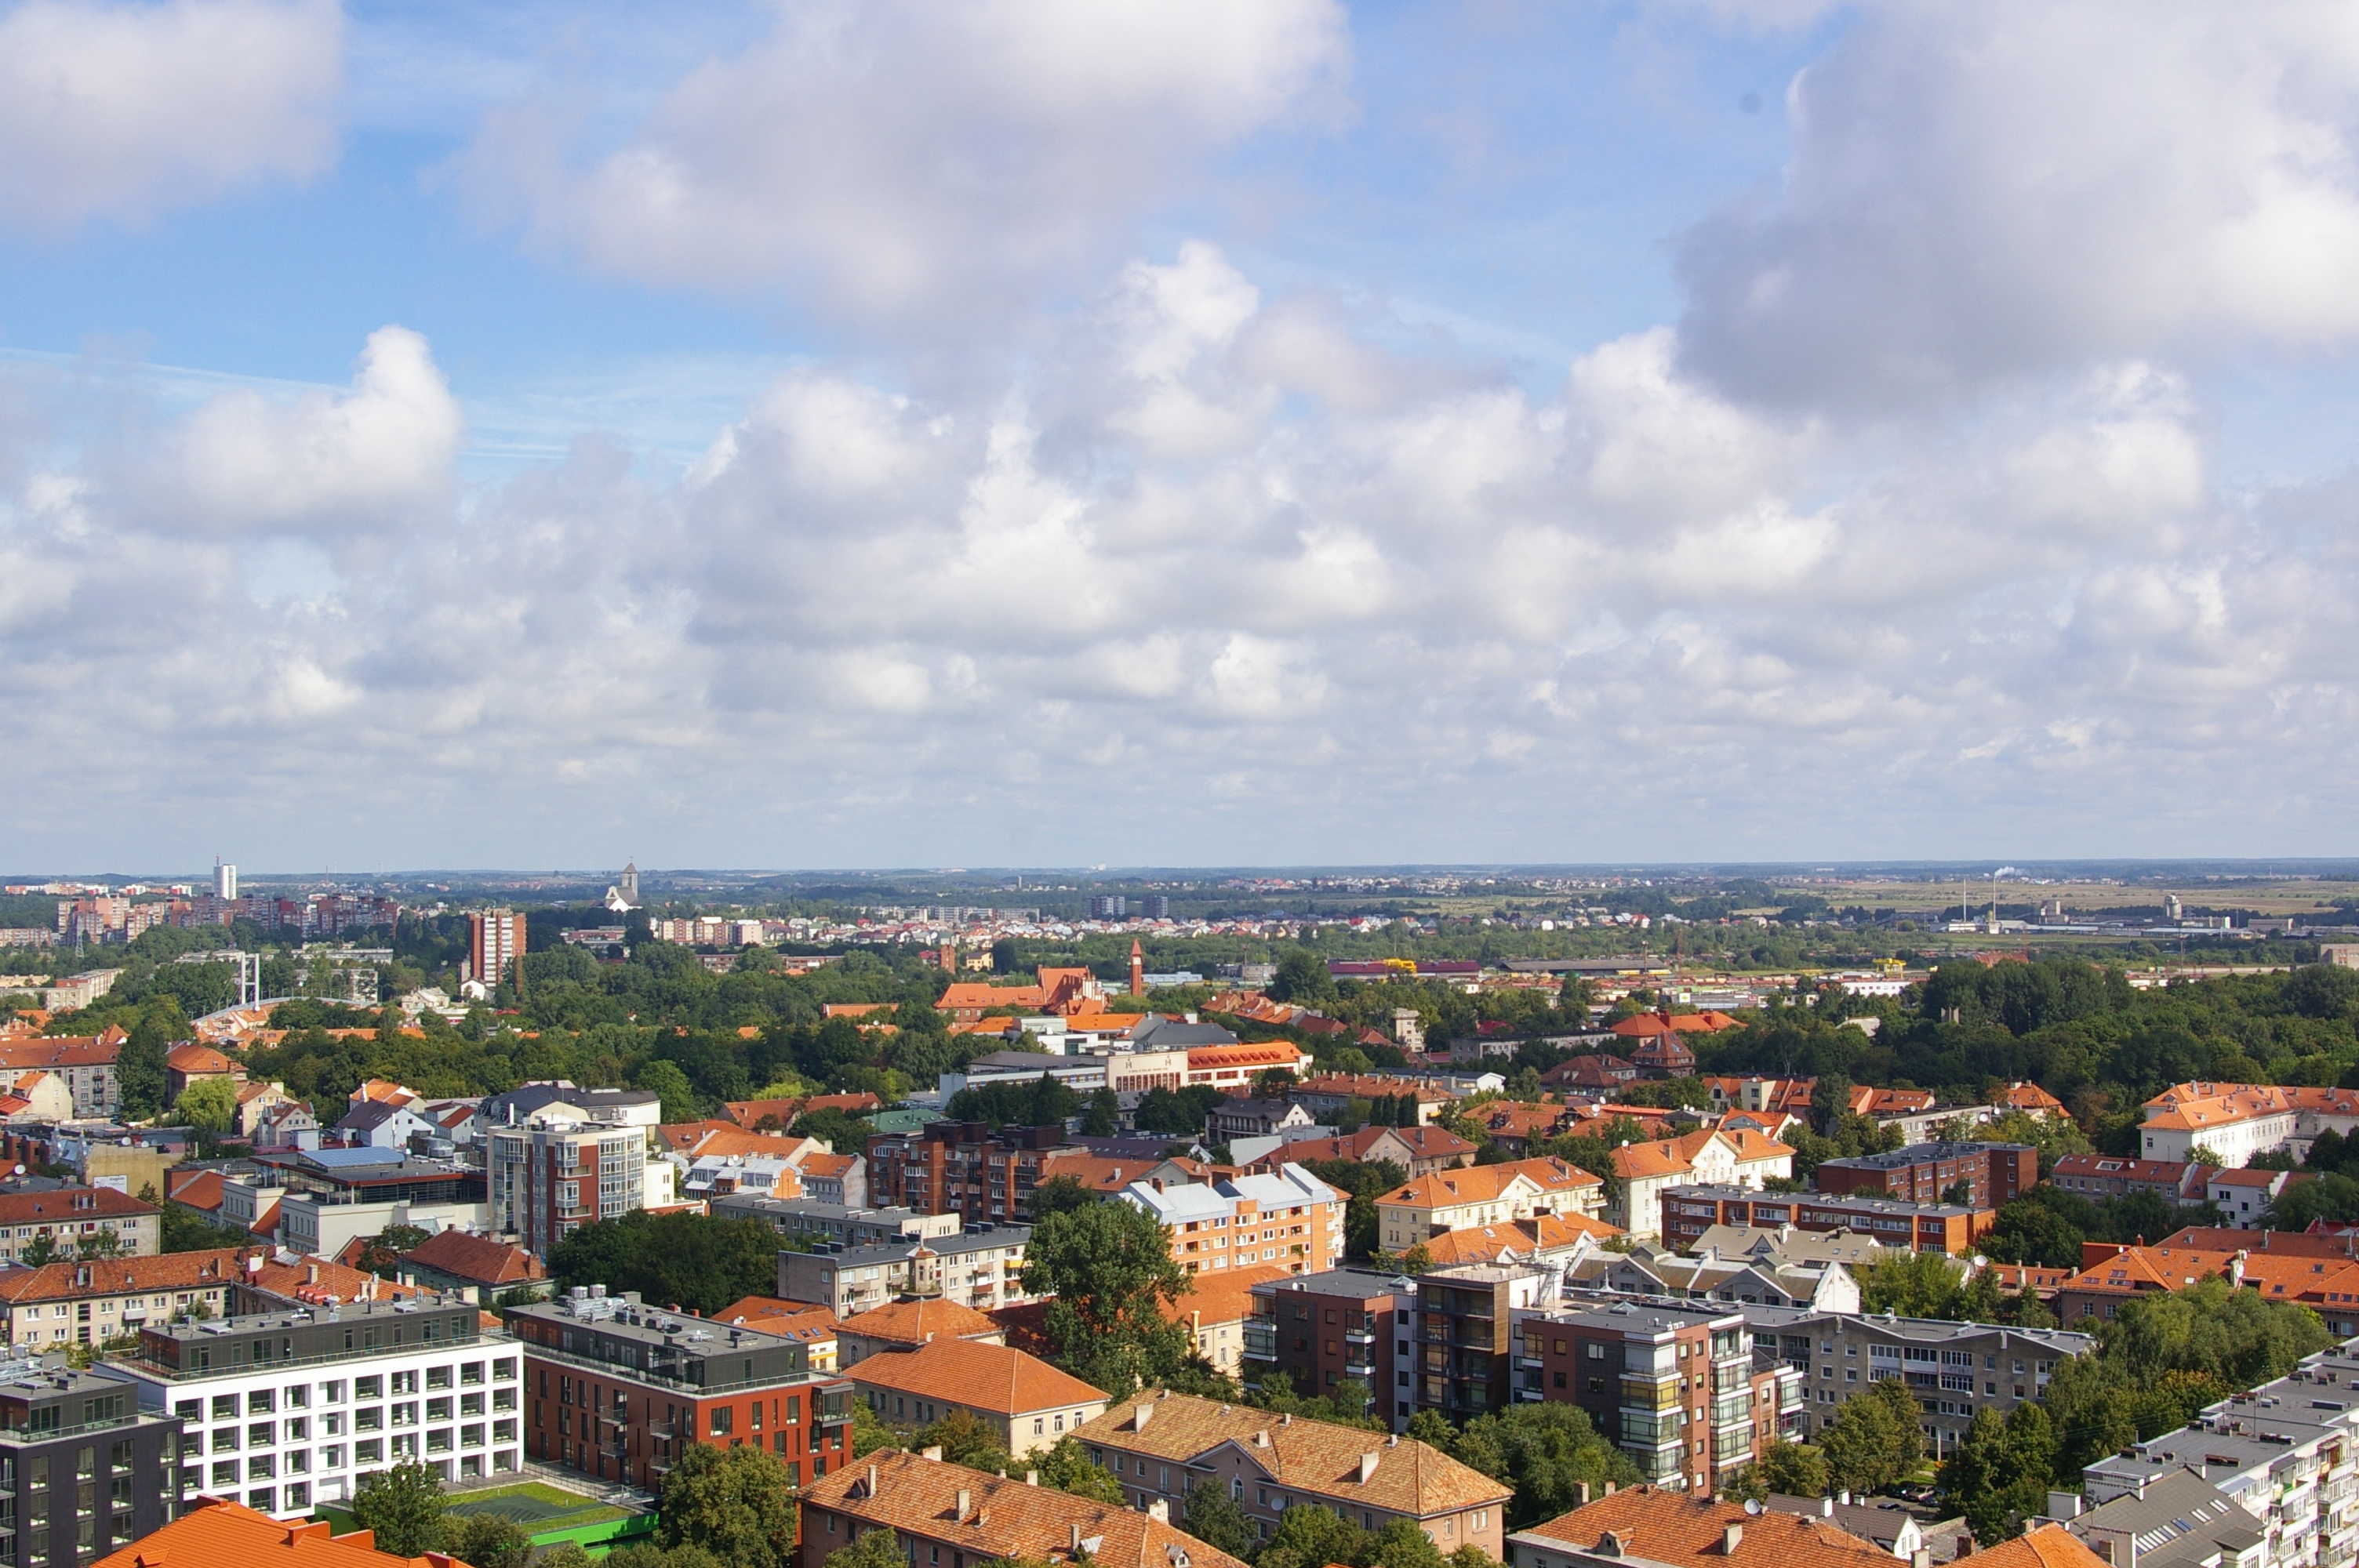
landscape, coast, outdoor, horizon, sky, skyline, photography, hill, town, building, city, urban, cityscape, panorama, downtown, travel, suburb, neighbourhood, bird's eye view, aerial photography, urban area, residential area, geographical feature, human settlement